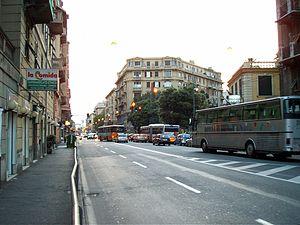
Cornigliano, ou Cornigliano Ligure, selon la dénomination officielle lorsqu'elle était encore une commune indépendante est une ancienne commune italienne, devenue maintenant un quartier de l'ouest de Gênes, situé entre les quartiers de Sampierdarena et Sestri Ponente.